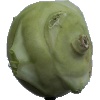
Label: kohlrabi